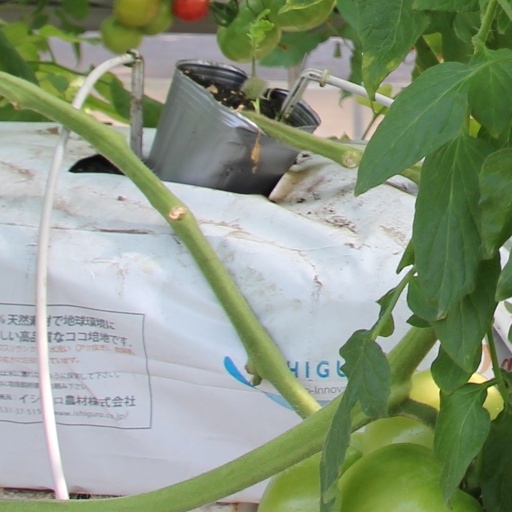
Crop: tomato